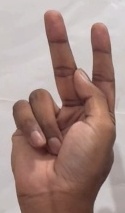
ASL sign: K